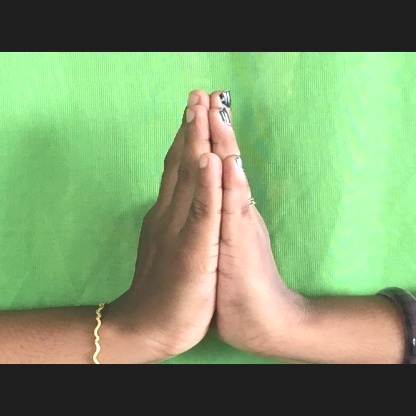
Mudra: Anjali